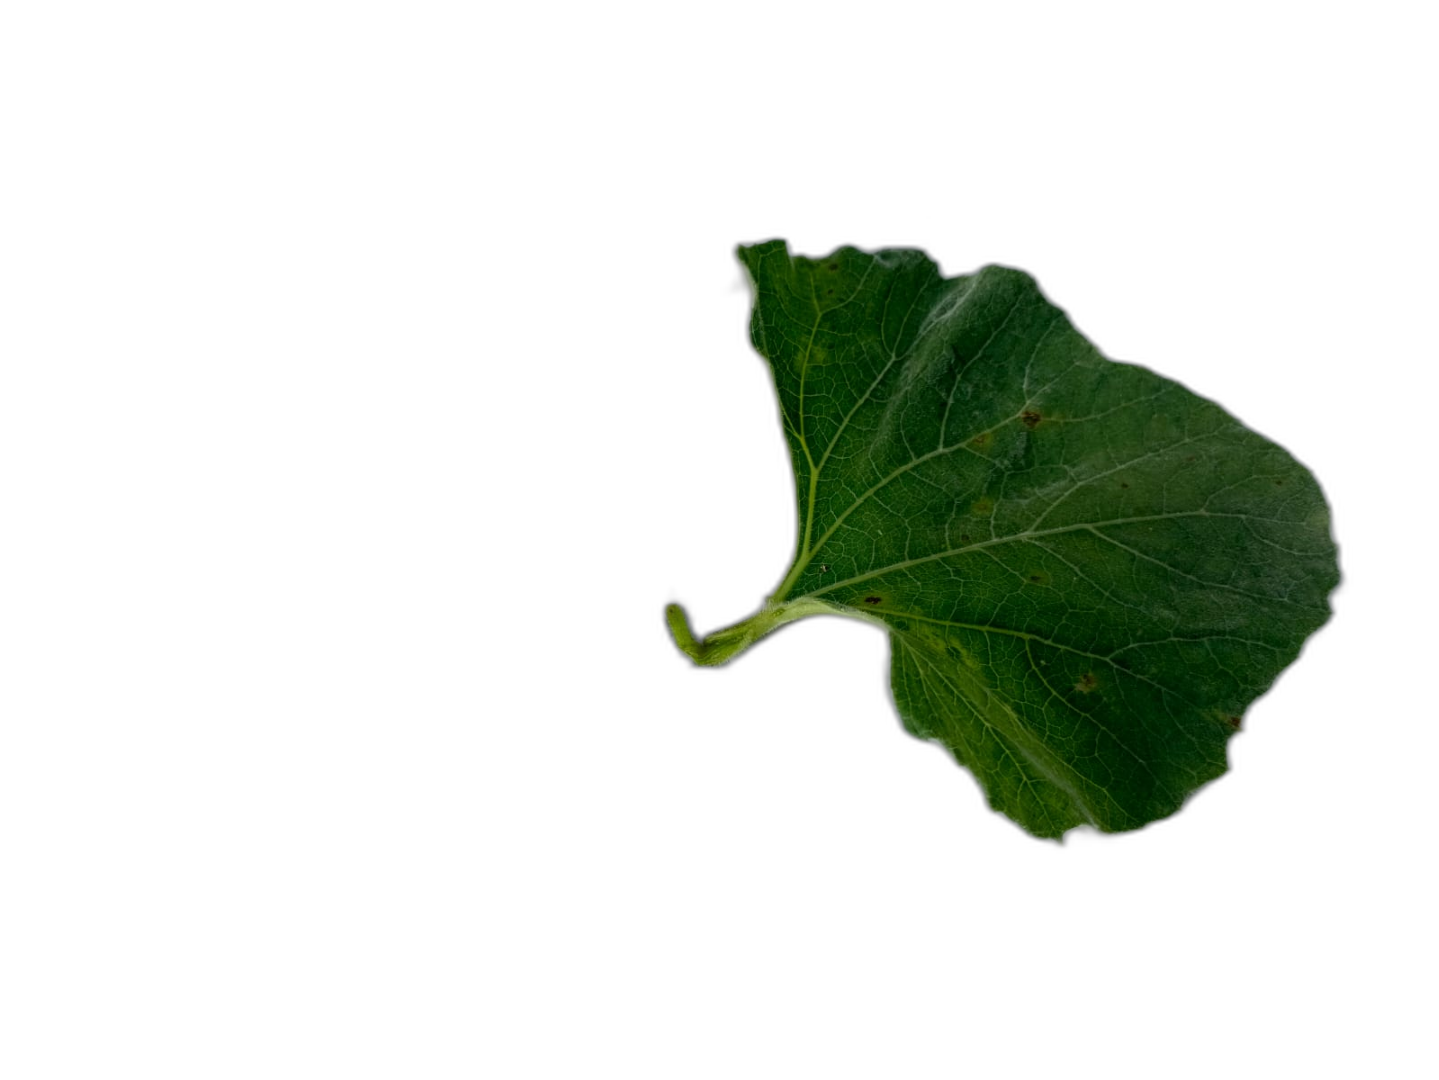
Crop: Bottle Gourd
Label: Mosaic_Virus